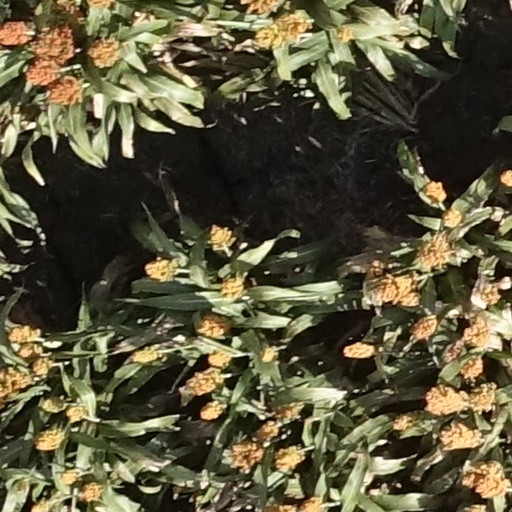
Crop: sorghum